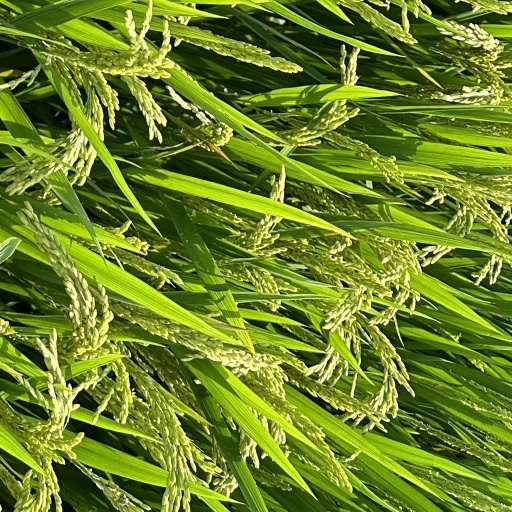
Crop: rice